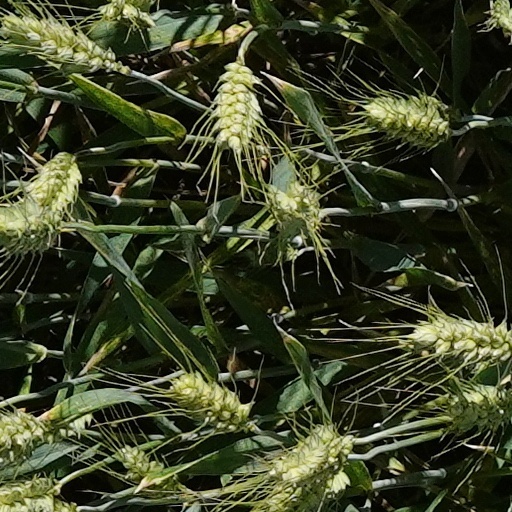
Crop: wheat